Robert the Leper

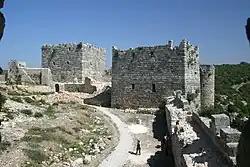
Ruins of the fortress of Saone

The Seljuk general Bursuq ibn Bursuq captured the important border fortress of Kafartab on around 3 September 1115. Bursuq started to build siege engines, most probably in preparation for an attack against Zardana. His emerging power menaced the independence of the Muslim rulers of Syria. Toghtekin and the Artuqid emir, Ilghazi, made an alliance with Roger and promised to lead reinforcements to him. Robert accompanied Ilghazi to Apamea where the crusader troops and their Muslim allies were assembling. Roger and his Muslim allies routed Bursuq in the Battle of Sarmin on 14 September.